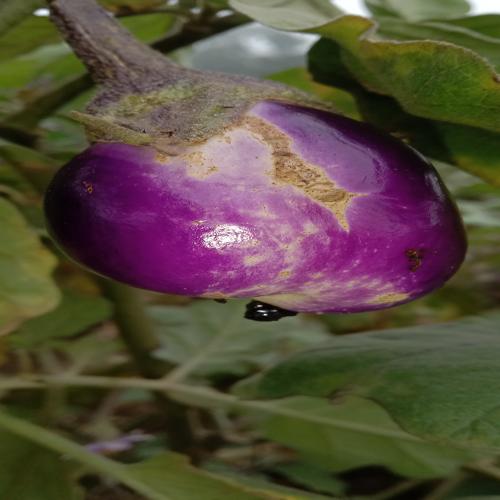
Label: Shoot and Fruit Borer